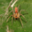
Label: spider